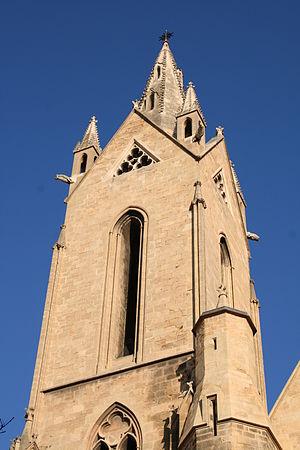
Église Saint-Jean-de-Malte, Aix-en-Provence (France).
L'église Saint-Jean-de-Malte, à l'angle de la rue d'Italie et de la rue Cardinale, à Aix-en-Provence est la première église gothique de Provence. Elle se situe à l'extrémité est de la rue Cardinale. Elle a été construite sur l'emplacement d'une première chapelle érigée par les Hospitaliers à leur installation à Aix, au XIIᵉ siècle. Ses travaux de construction se seraient étalés de 1272 à 1277, même si ces dates ne sont pas avérées. Le clocher de l'église s'élève à 67 mètres. C'est le point le plus élevé de la ville d'Aix-en-Provence.